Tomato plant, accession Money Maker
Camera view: vertical (180 deg); turntable rotation: 330 degrees
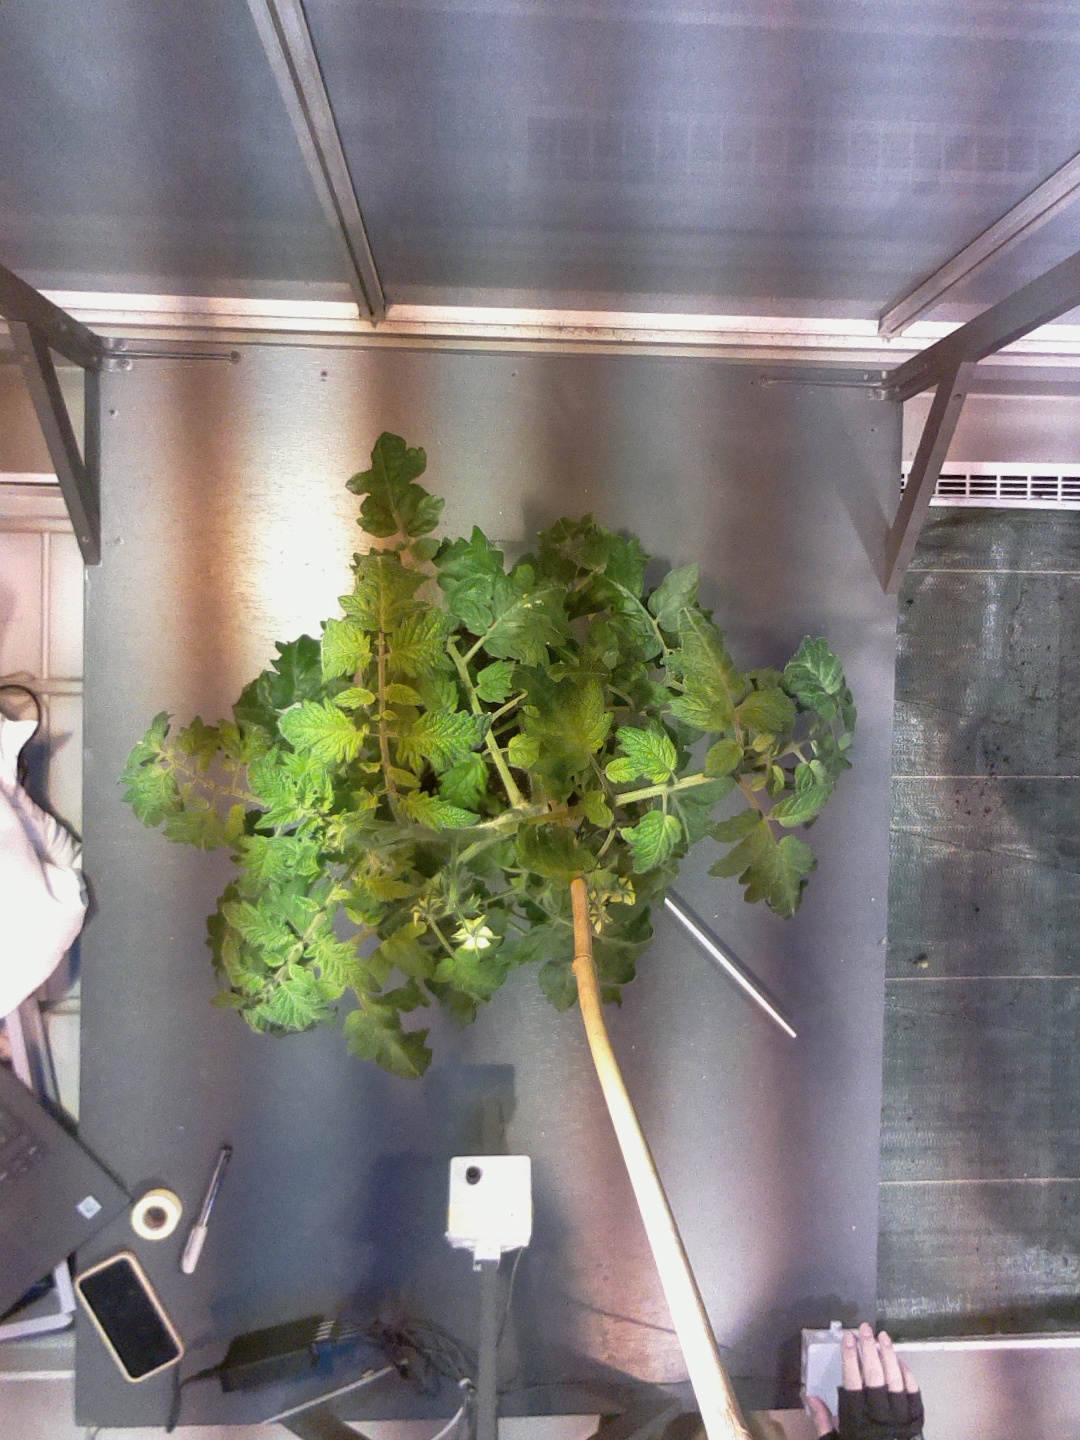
BBCH growth stage 67: Full flowering, 70%-80% of flowers open, more petals falling